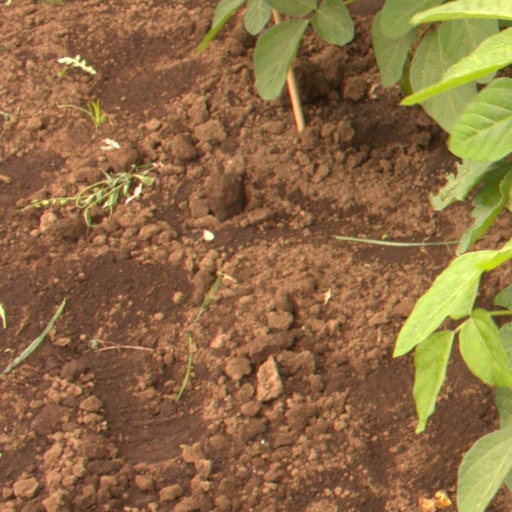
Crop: soybean